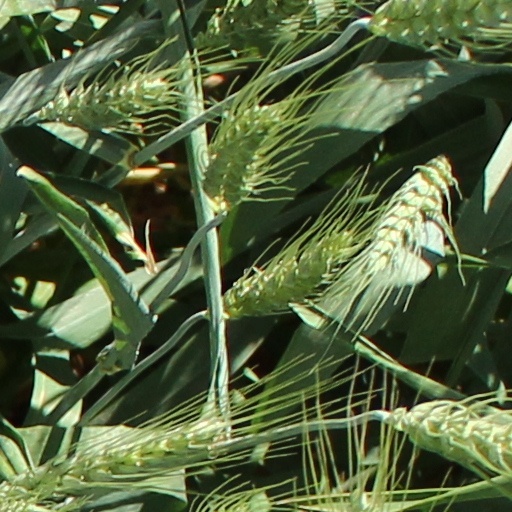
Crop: wheat